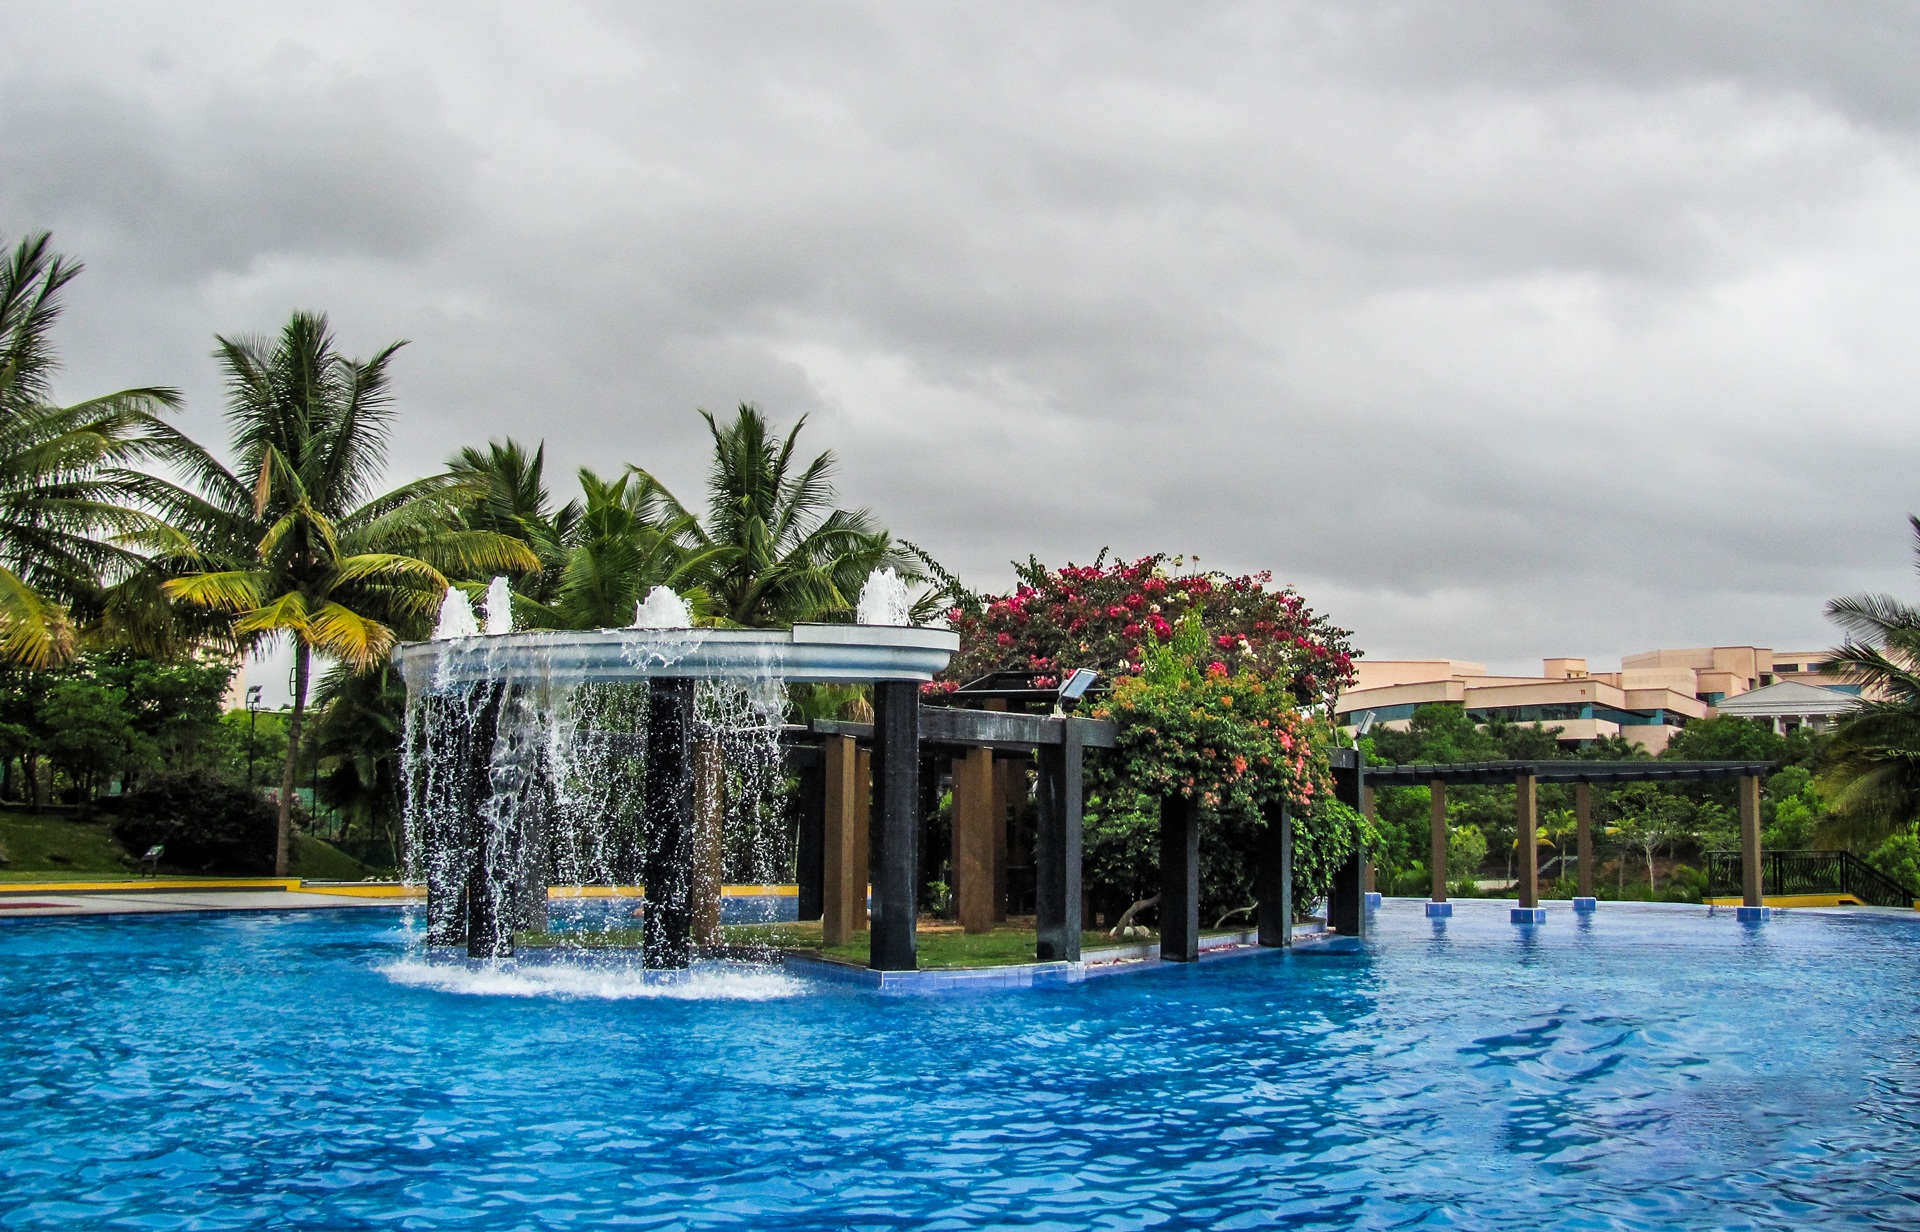
water, nature, summer, vacation, pool, splash, swimming pool, lagoon, bay, blue, swimming, resort, estate, arecales, resort town